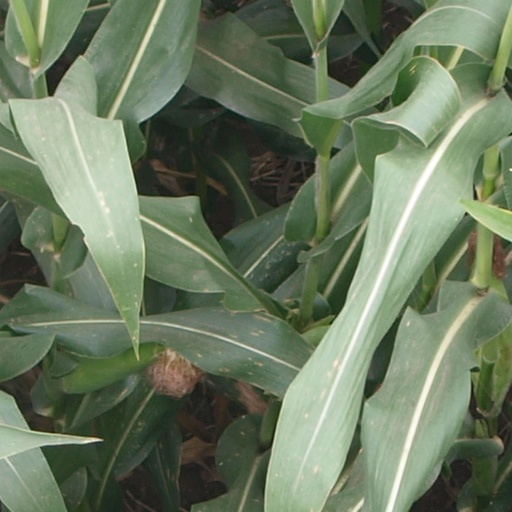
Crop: maize; corn